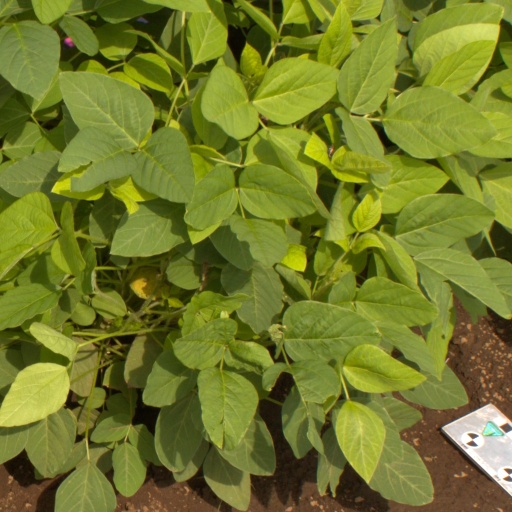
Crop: soybean